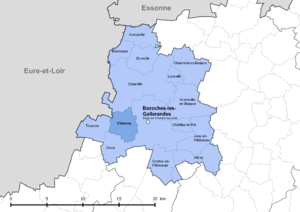
Périmètre de la fr:communauté de communes de la Plaine du Nord Loiret - Situation de la commune de fr:Chaussy (Loiret).
Chaussy est une commune française, située dans le département du Loiret en région Centre-Val de Loire.